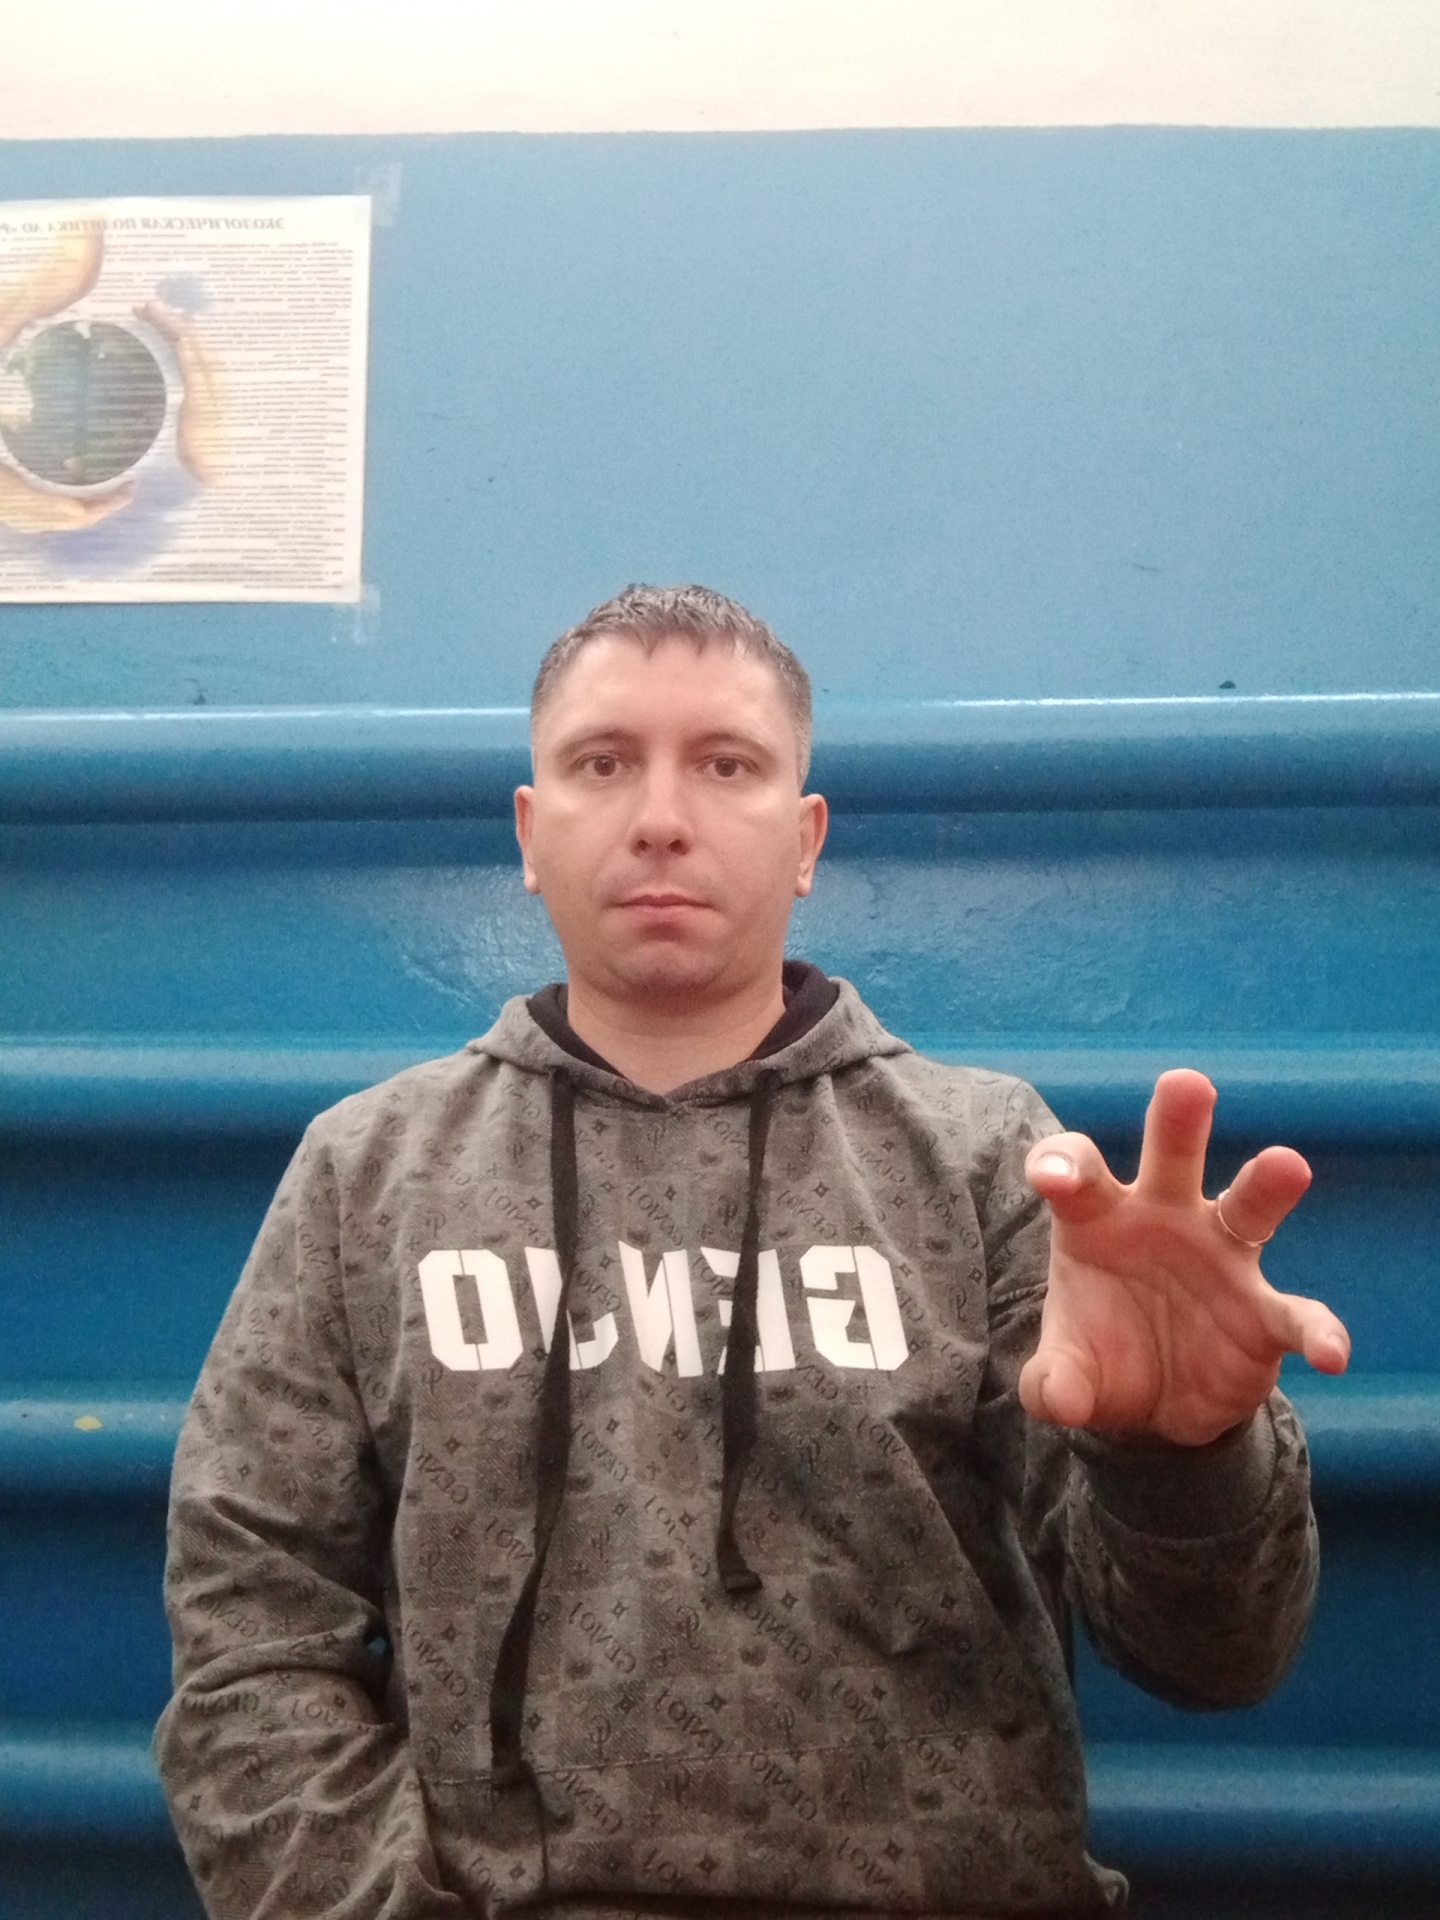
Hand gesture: grabbing